Football in South America

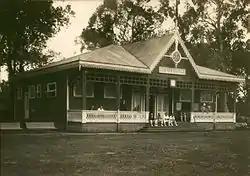
The first football match in Argentina was played on the Buenos Aires Cricket Club Ground on June 20, 1867, where the Planetarium is today.

Although Football started in Europe as early as the 17th century, it had not gained national recognition until 1863. Prior to this, football was seen more as a pastime. Yet, despite the lack of a common structure of the game, historians have found that unofficial forms of football were played often, particularly amongst young men in public schools. As this trend rose, a call to standardize the game occurred, and in the 1860s, official rules were established which paved the way for football to travel as an established sport, rather than a simple game.